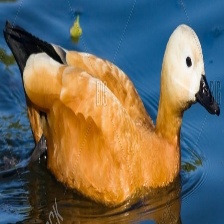
Species: RUDDY SHELDUCK
Scientific name: TADORNA FERRUGINEA
ImageNet parent category: drake